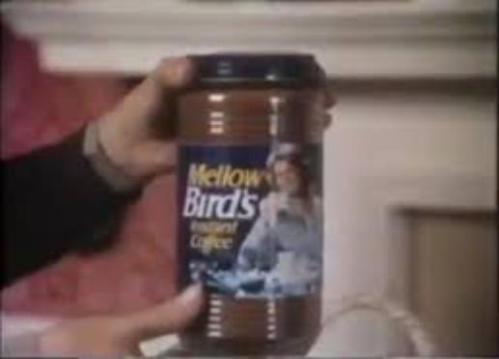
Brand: mellow bird's
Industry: Food